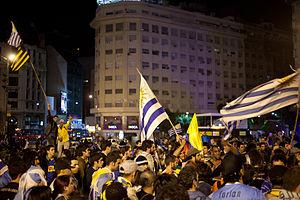
L'équipe d'Uruguay de football participe à sa 41ᵉ Copa América lors de l'édition 2011 qui se tient en Argentine du 1ᵉʳ juillet 2011 au 24 septembre 2011.